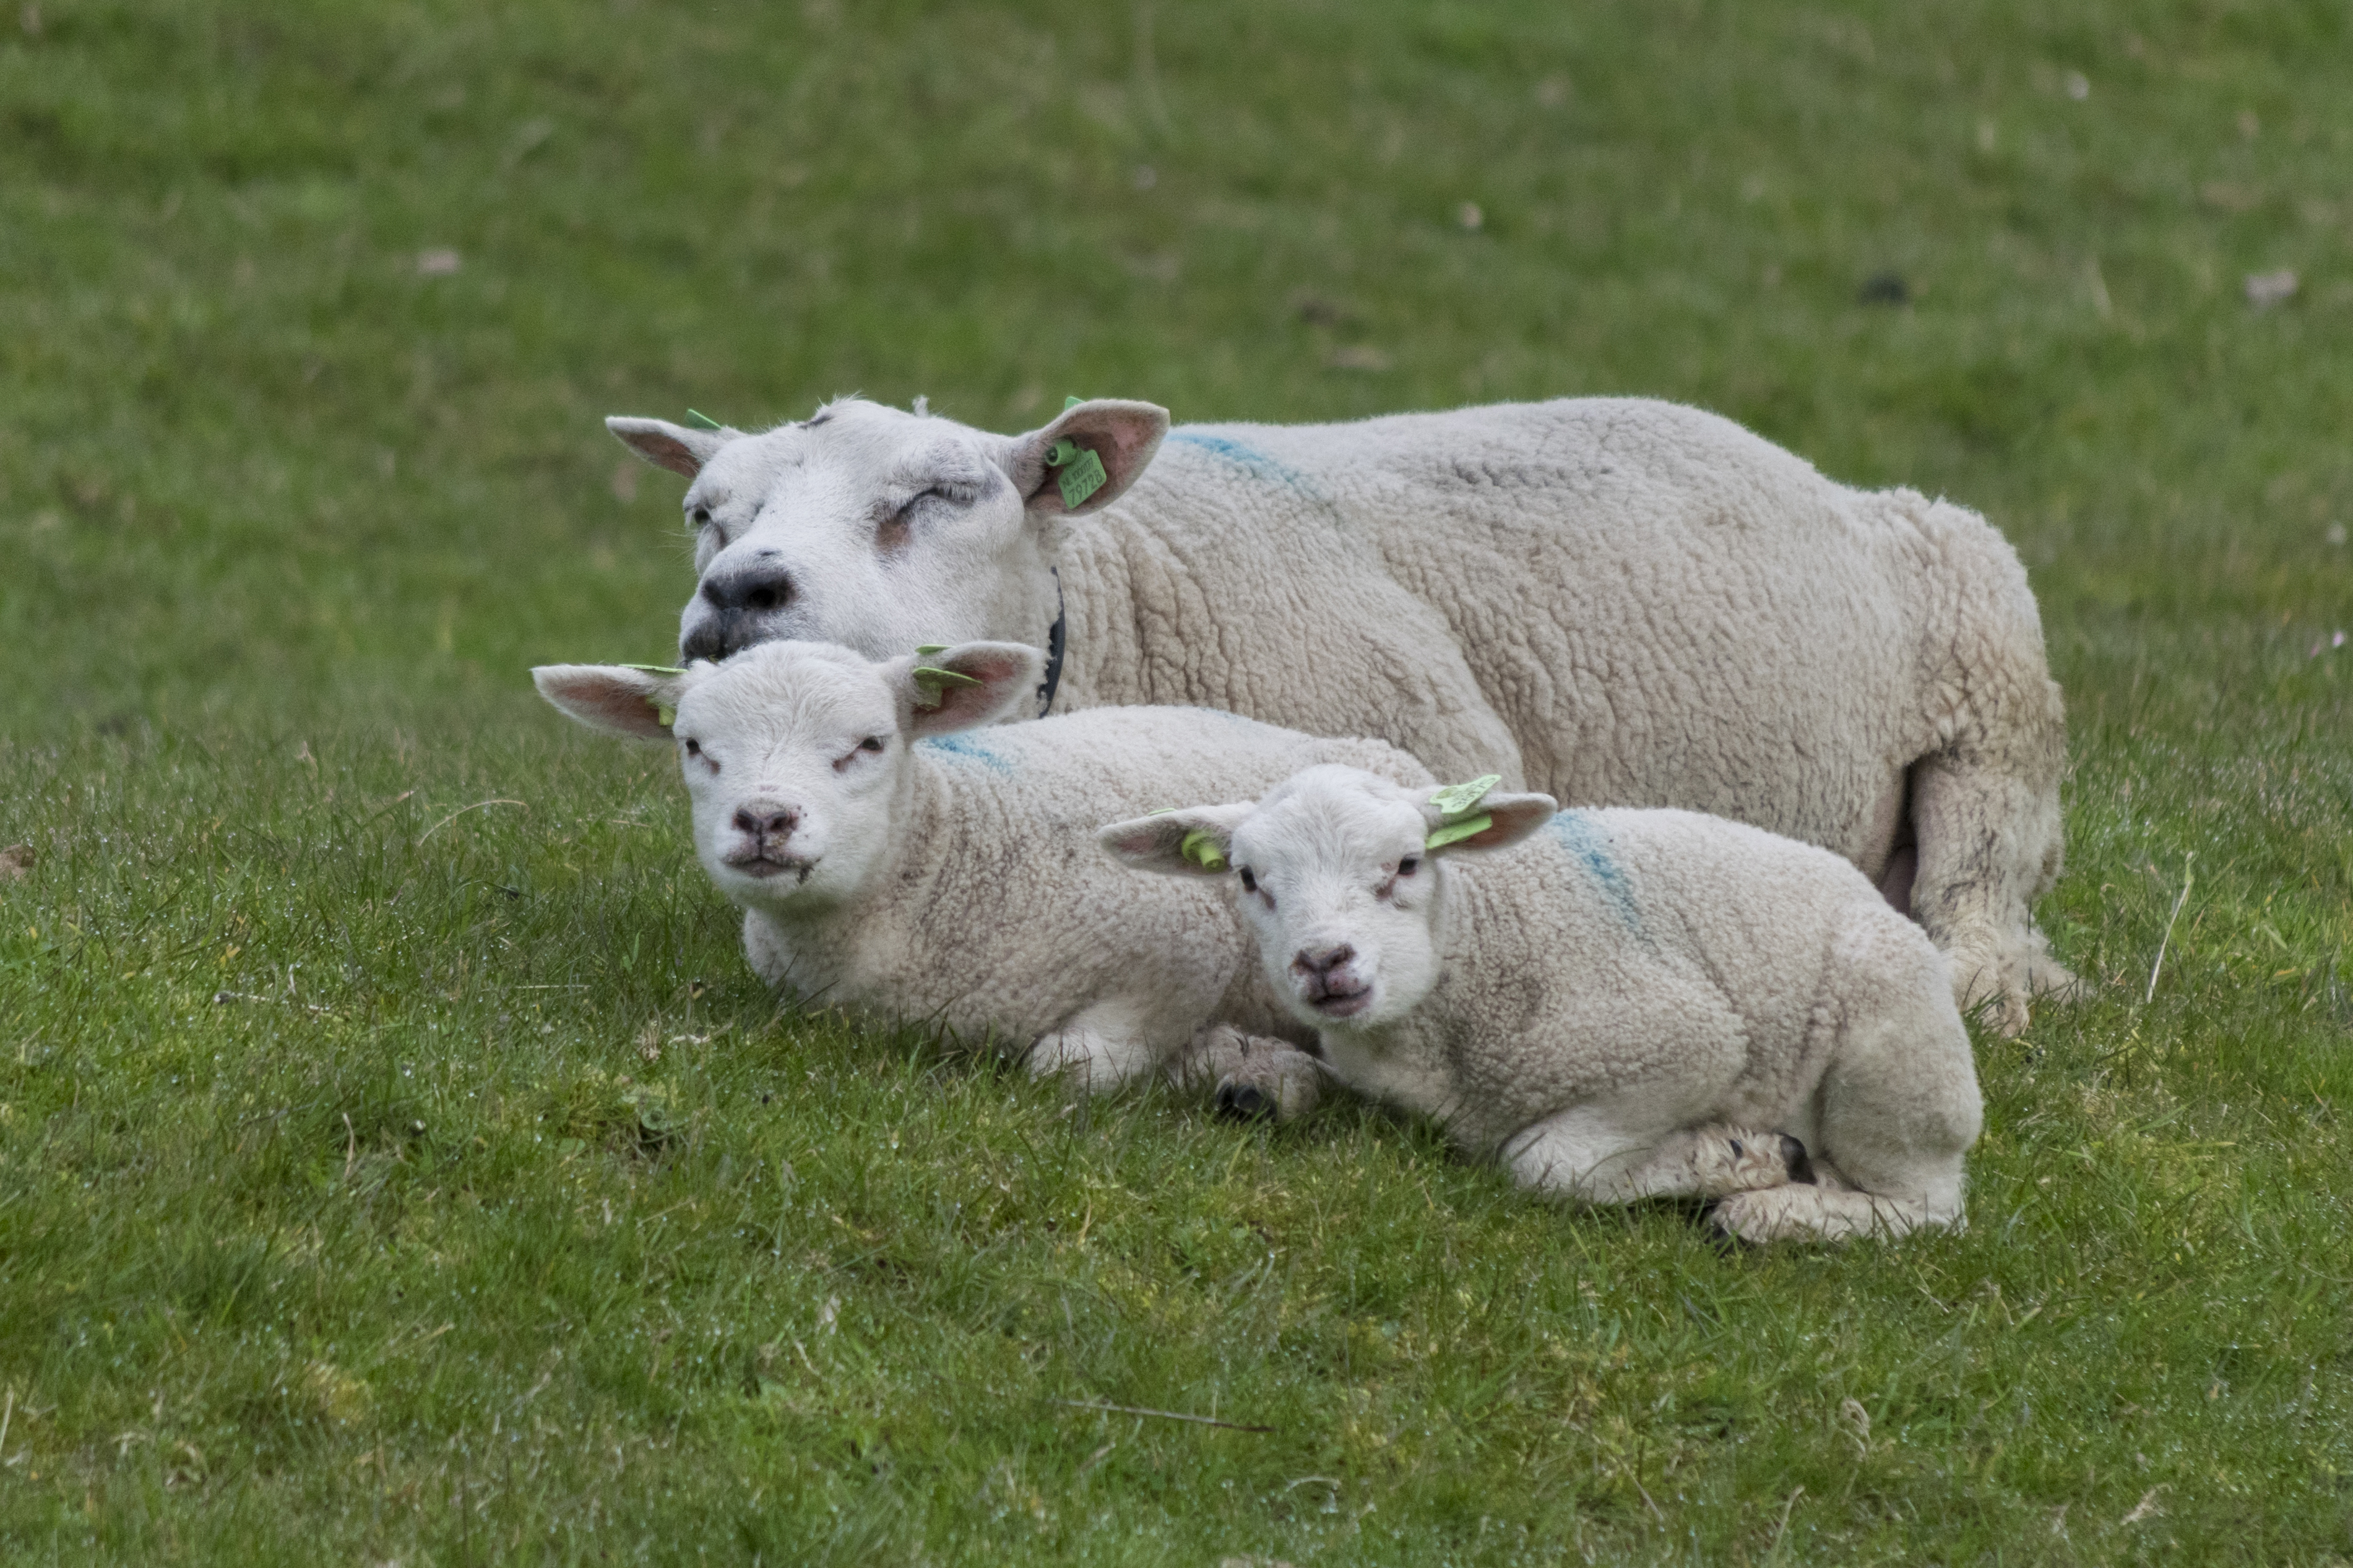
grass, outdoor, white, farm, meadow, animal, pasture, grazing, sheep, mammal, nikon, black, fauna, lamb, nederland, netherlands, outdoorphotography, vertebrate, sheeps, lente, natuurfotografie, naturephotographer, dordrecht, biesbosch, nederlandinfotos, blacksheep, whitesheep, nieuwemerwedeweg, cattle like mammal, cow goat family